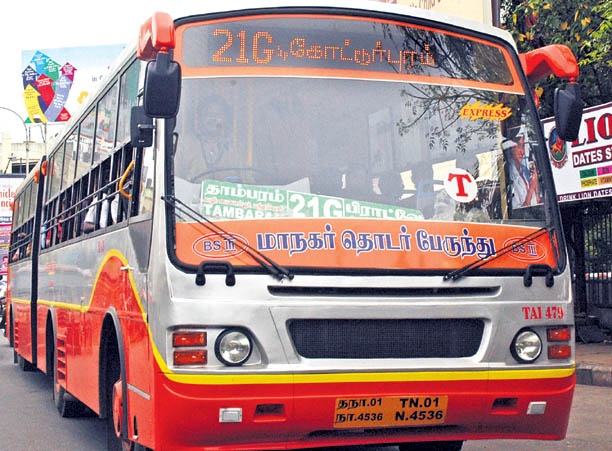
A new vestibule Chennai city bus with LCD display showing the stop names.